Minnesota Vikings

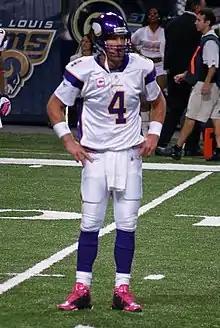
Brett Favre played for the Vikings in 2009 and 2010.

On August 18, 2009, after months of speculation and negotiations, twice-retired veteran quarterback Brett Favre, who until 2007 had played 16 years for division archrival Green Bay Packers, signed a two-year, $25 million deal with the Vikings.